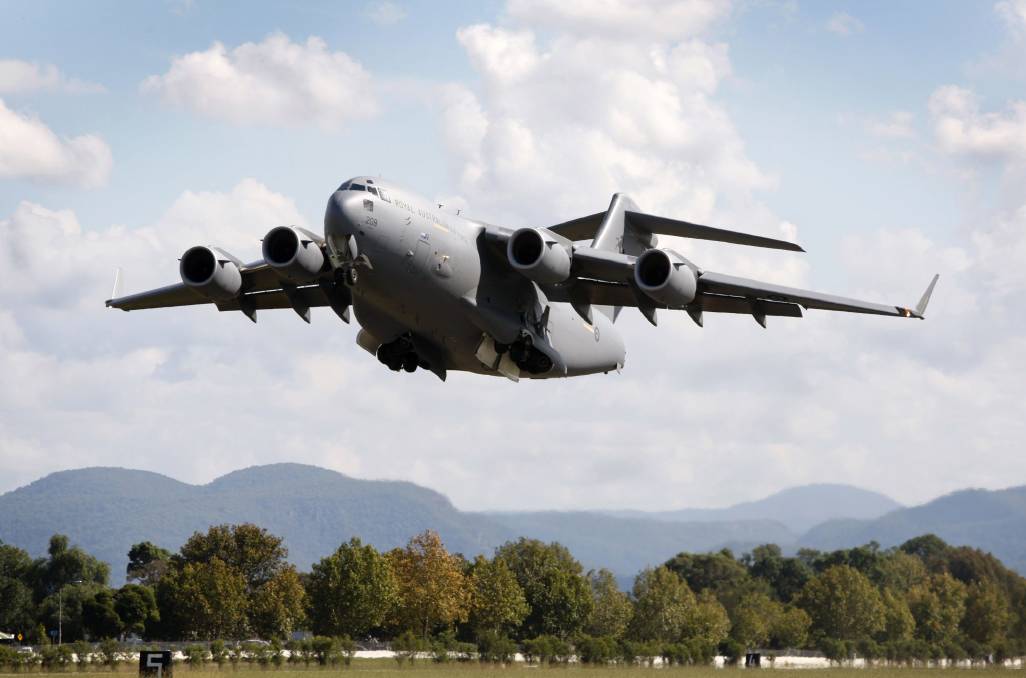
Vehicle type: Planes